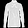
Label: Shirt